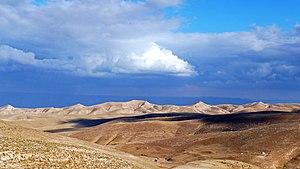
Le désert de Judée est un désert situé en Cisjordanie et Israël.